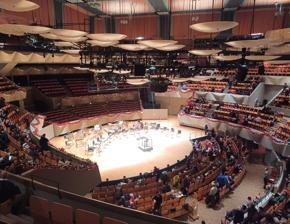
Building: Boettcher Concert Hall
Country: United States of America
Year built: 1978
Concert Hall in Denver, Colorado Boettcher Concert Hall DPAC, Denver Performing Arts Complex Auditorium with in the round arrangement Full name Boettcher Concert Hall at Denver Performing Arts Complex Address 1000 14th St, Denver, CO 80202 Location Denver , Colorado , US Coordinates 39°44′41″N 104°59′50″W / 39.744777°N 104.997132°W / 39.744777; -104.997132 Public transit Theatre District–Convention Center station Owner City and County of Denver Operator Denver Performing Arts Complex Type Performing-arts center Concert Hall Capacity 2679 Orchestra: 823, Parquet: 147, Dress Circles: 254, Mezzanines (8): 1,146 / Rings: 264, Pit Seats: 45 Field size Stage: 2,400 square feet Construction Built 1978 Architect Hardy Holzman Pfeiffer Associates Tenants Colorado Symphony Website www.artscomplex.com Boettcher Concert Hall is a concert hall in Denver , Colorado and is home to the Colorado Symphony . It is named after Colorado native and philanthropist Claude K. Boettcher. History Boettcher was the first symphony hall in the round in the United States. Built in 1978 by Hardy Holzman Pfeiffer Associates , as a home for the Denver Symphony Orchestra , the hall is part of the Denver Performing Arts Complex , which is the second largest performing arts complex in the United States after Lincoln Center in New York City.  Boettcher originally opened to mixed reviews. Due to its size in relation to the size of the community it serves, its 2,362  seats are often not completely filled. Tuned acoustically with a full house in mind, Boettcher originally suffered from hot and cold spots when the theater was only partially filled. Design The Boettcher Concert Hall is the nation's first symphony hall in-the-round, designed to place the audience close to the stage in a unique environment – 80% of the seats are within 65 feet of the stage, There are no true vertical or horizontal surfaces inside Boettcher Concert Hall; the walls are canted at a slight angle to disperse sound and prevent flutter echoes. On each curved surface of the hall is a wave-like band, approximately four feet high, technically called an undulating acoustical facia. These facias diffuse, reflect and channel sound throughout the venue. The seats in Boettcher are custom-designed, made from steam-bent wood with their backs varying in height from 42 inches to 48 inches. The acoustical moat, located underneath the stage is essential in the surround design, it acts as a reverberate chamber for low frequency sound. The Canopy features 108 circular discs which is the primary device for distribution of sound to the musicians as well as the audience. These discs effect certain lighting positions on the catwalks and ring hangers. In 1993, the theater underwent a major acoustical renovation. The height of the seat backs was adjusted, additional acoustic reflectors were added, and acoustic curtains were installed which allow the theater to be tuned for specific performances—even during a performance. Tenants The Colorado Symphony is the primary occupant of the Boettcher Concert Hall. Established in 1989 as the successor to the Denver Symphony Orchestra, the Colorado Symphony rehearses and performs primarily in Boettcher Concert Hall, but also throughout the Front Range. The orchestra draws 150,000 patrons to 90 performances every year to the concert hall. Its current president and CEO is Jerome Kern, and its current music director is Andrew Litton . Potential closure In mid-2014, The Denver Post reported that the city of Denver was considering a plan to demolish Boettcher Concert Hall and build an outdoor amphitheater in its place at the Denver Performing Arts Complex. This was in tandem with a planned temporary move out at the end of the 2014-15 concert season to accommodate $17 million in upgrades of the facility. The city had also considered building a smaller venue owing to the attendance of the hall's primary occupant (Colorado Symphony) routinely filling only about half of the existing capacity.  The city explored building a venue with reconfigurable seating, allowing shows with as few as 500 attendees, to better accommodate a wider variety of performances and reach a broader audience. Denver Mayor Michael Hancock appointed a team to begin working on October 1, 2014 on the future of Boettcher Concert Hall. The debate was both about accessibility as well as the cost of making extensive repairs and renovations. Potential plans included renovating and managing Boettcher as a multi-use facility that could host concerts and provide educational space. Making the space usable as a concert hall at night and a space for small classrooms. There was also discussion of adding an outdoor amphitheater. This option proved controversial, not only due to demolishing the Boettcher but also due to competition with Denver's Red Rocks Amphitheatre . This potential move would have also involved constructing a shared box office for the three large facilities in the complex. The Colorado Symphony Orchestra leadership was quick to present many reasons why it was a valuable tenant in the Boettcher. See also List of concert halls References